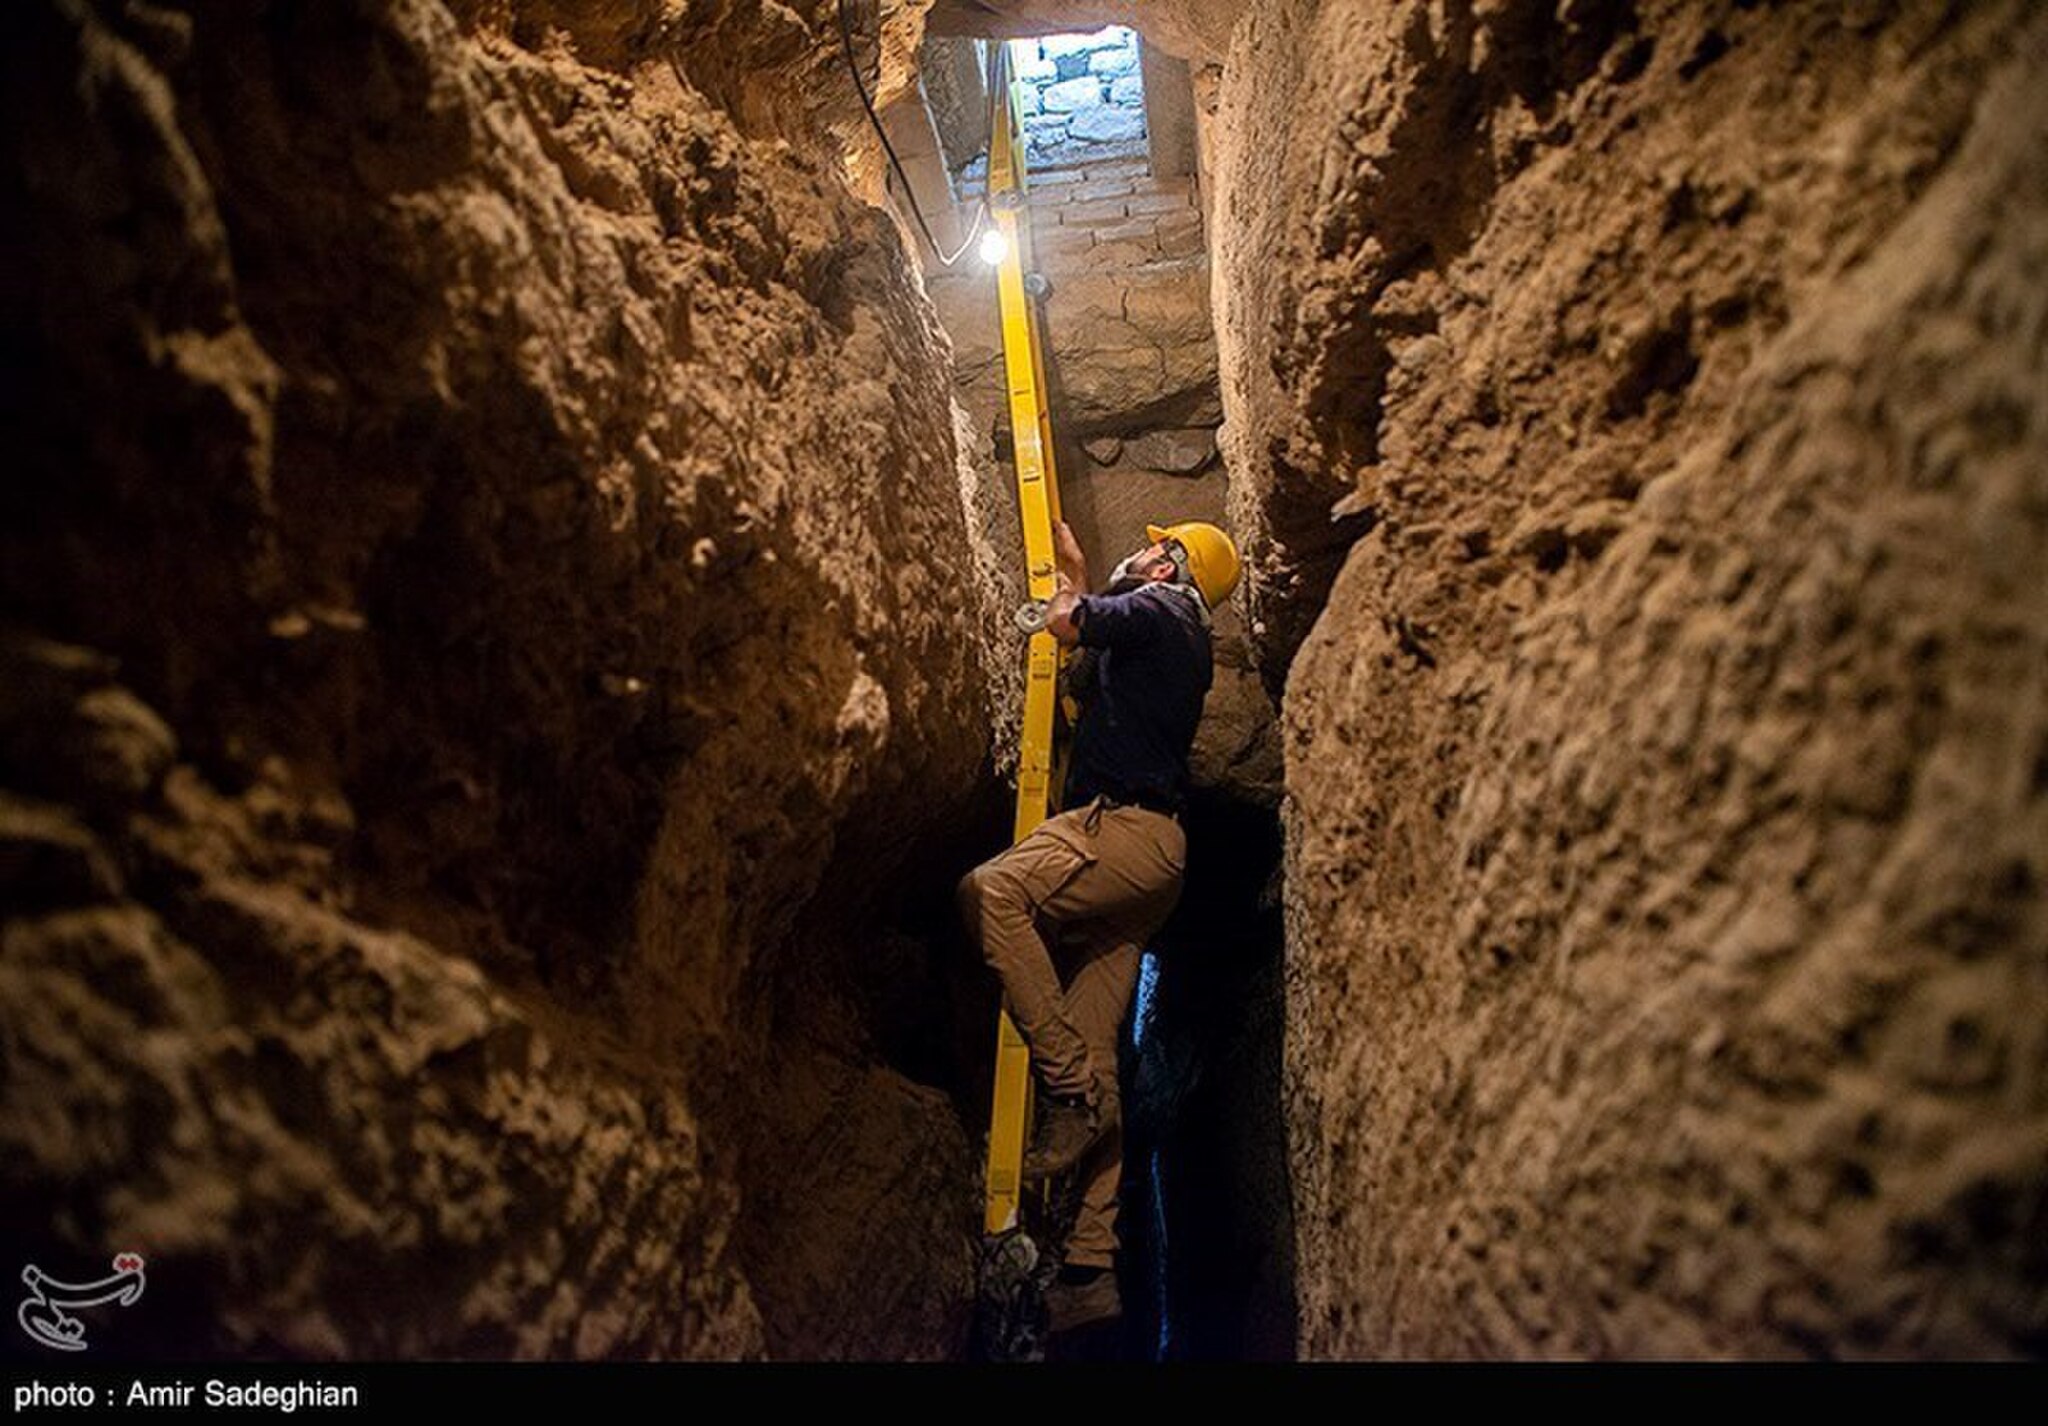
Title: Persepolis2020-08-18 7
Description: Persepolis in 2020
Date: 2020-08-18
Categories: License review needed, Tasnimnews review needed, 2020 in Persepolis, Photos by Amir Sadeghian for Tasnim News Agency, Photos from Tasnim News Agency